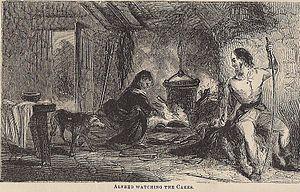
Alfred, né en 848 ou 849 et mort le 26 octobre 899, est roi du Wessex de 871 à sa mort, et roi de tous les Anglo-Saxons à partir de 878, sans jamais contrôler la totalité du territoire anglais. Quatrième fils du roi Æthelwulf, il succède à son frère Æthelred en tant que roi du Wessex en 871.